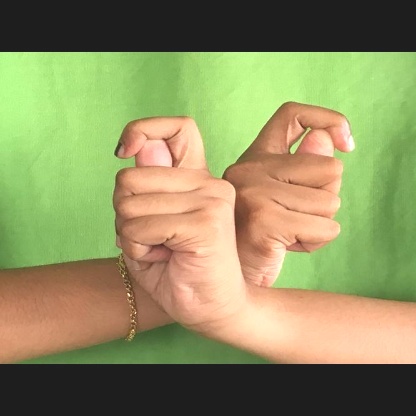
Mudra: Berunda